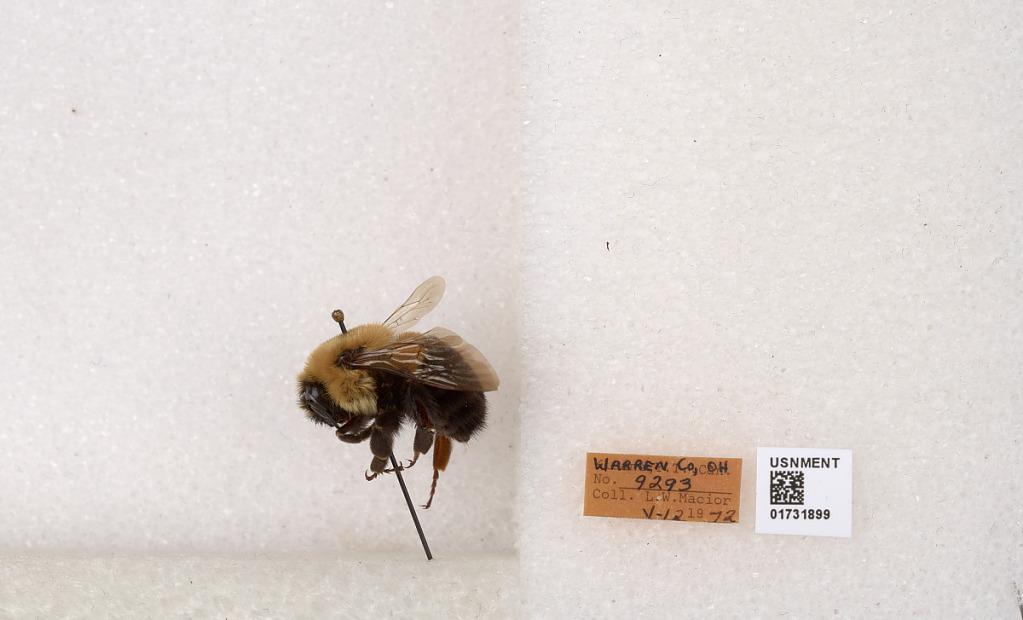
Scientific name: Bombus impatiens Cresson
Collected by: L. Macior
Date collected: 1972-5-12
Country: United States
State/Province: Ohio
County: Warren
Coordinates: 39.4276, -84.1668